Antioch Missionary Baptist Church

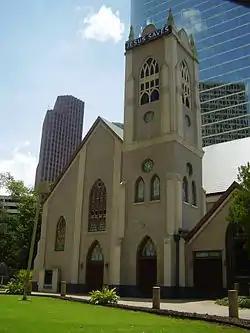
The church's exterior

Antioch Missionary Baptist Church is a historic Baptist church at 500 Clay St in Downtown Houston, Texas. It was historically a part of the Fourth Ward. it was the only remaining piece of the original Fourth Ward east of Interstate 45.